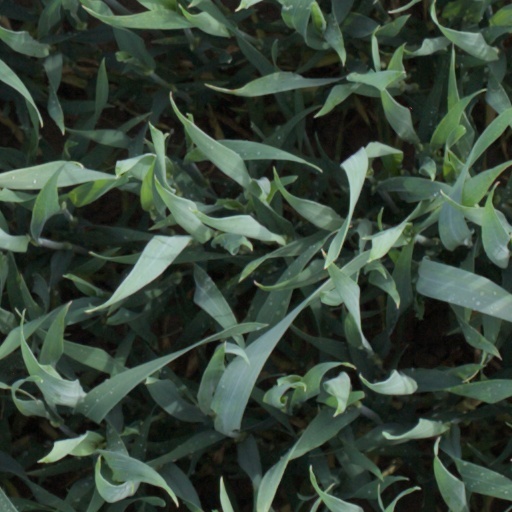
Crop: wheat